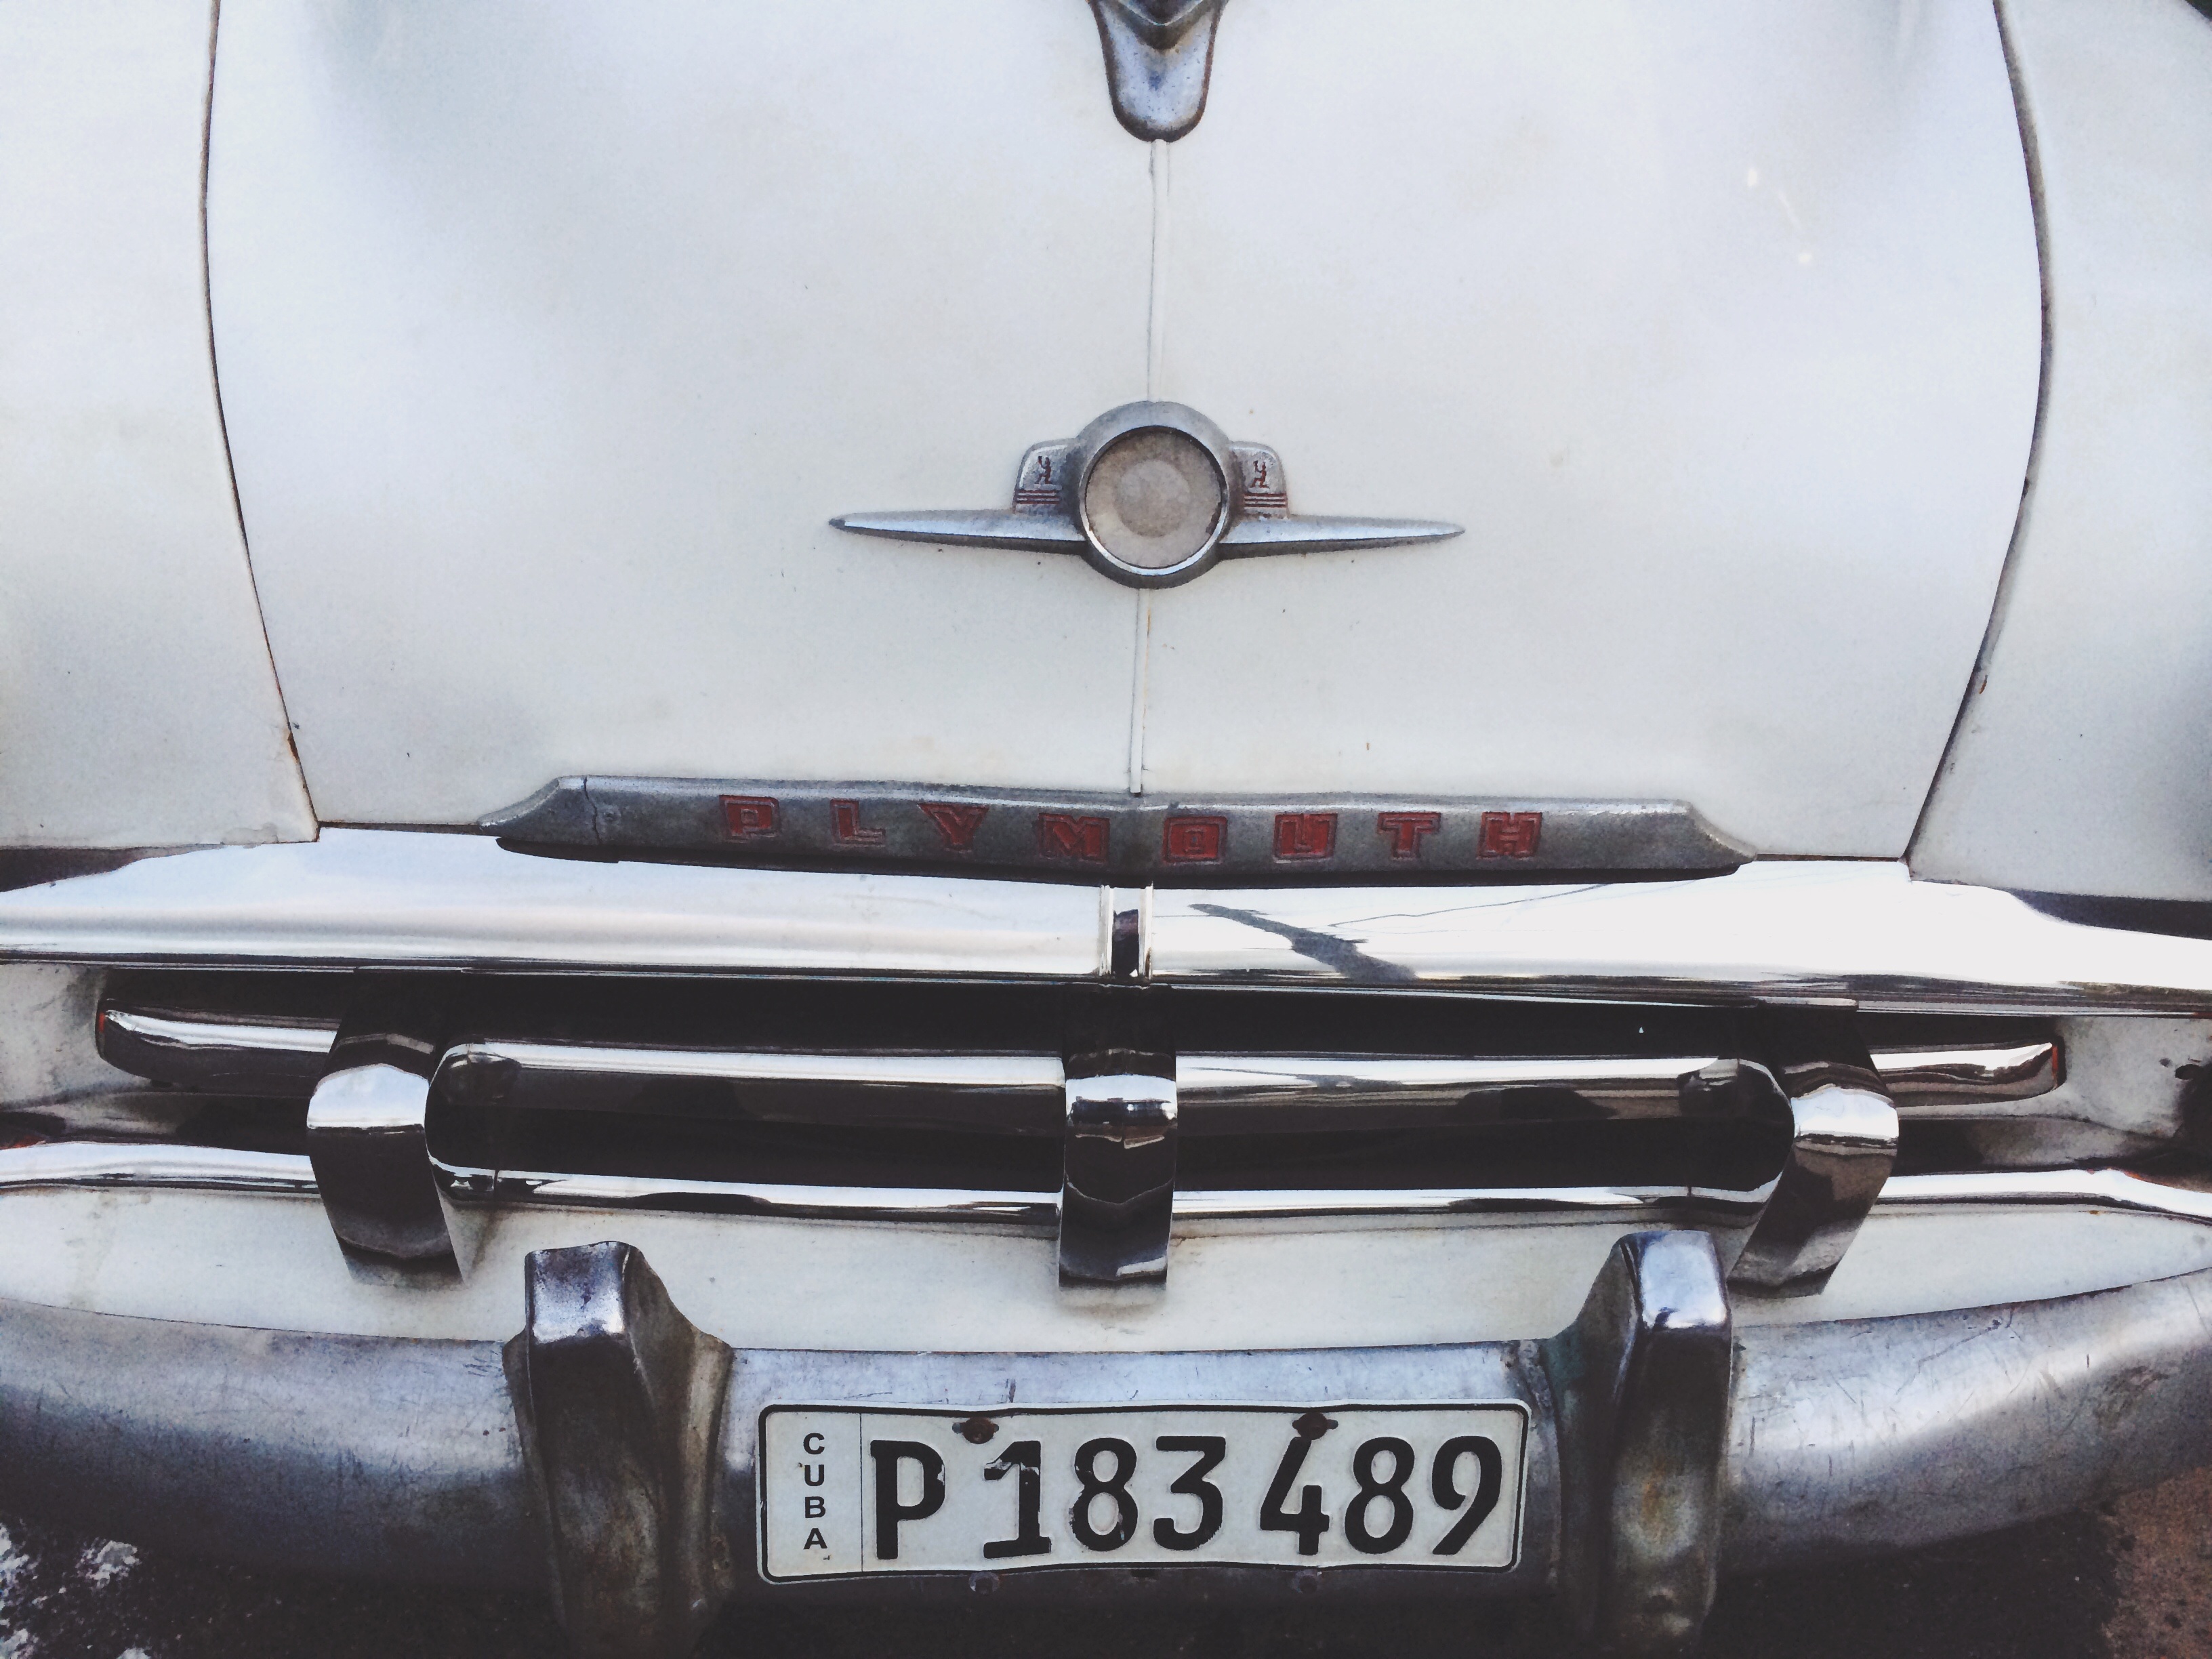
car, vintage, antique, wheel, automobile, retro, old, vehicle, auto, old car, classic car, vintage car, bumper, cuba, american, chrome, sedan, oldtimer, style, classic, land vehicle, automobile make, automotive exterior, compact car, luxury vehicle, performance car, mid size car